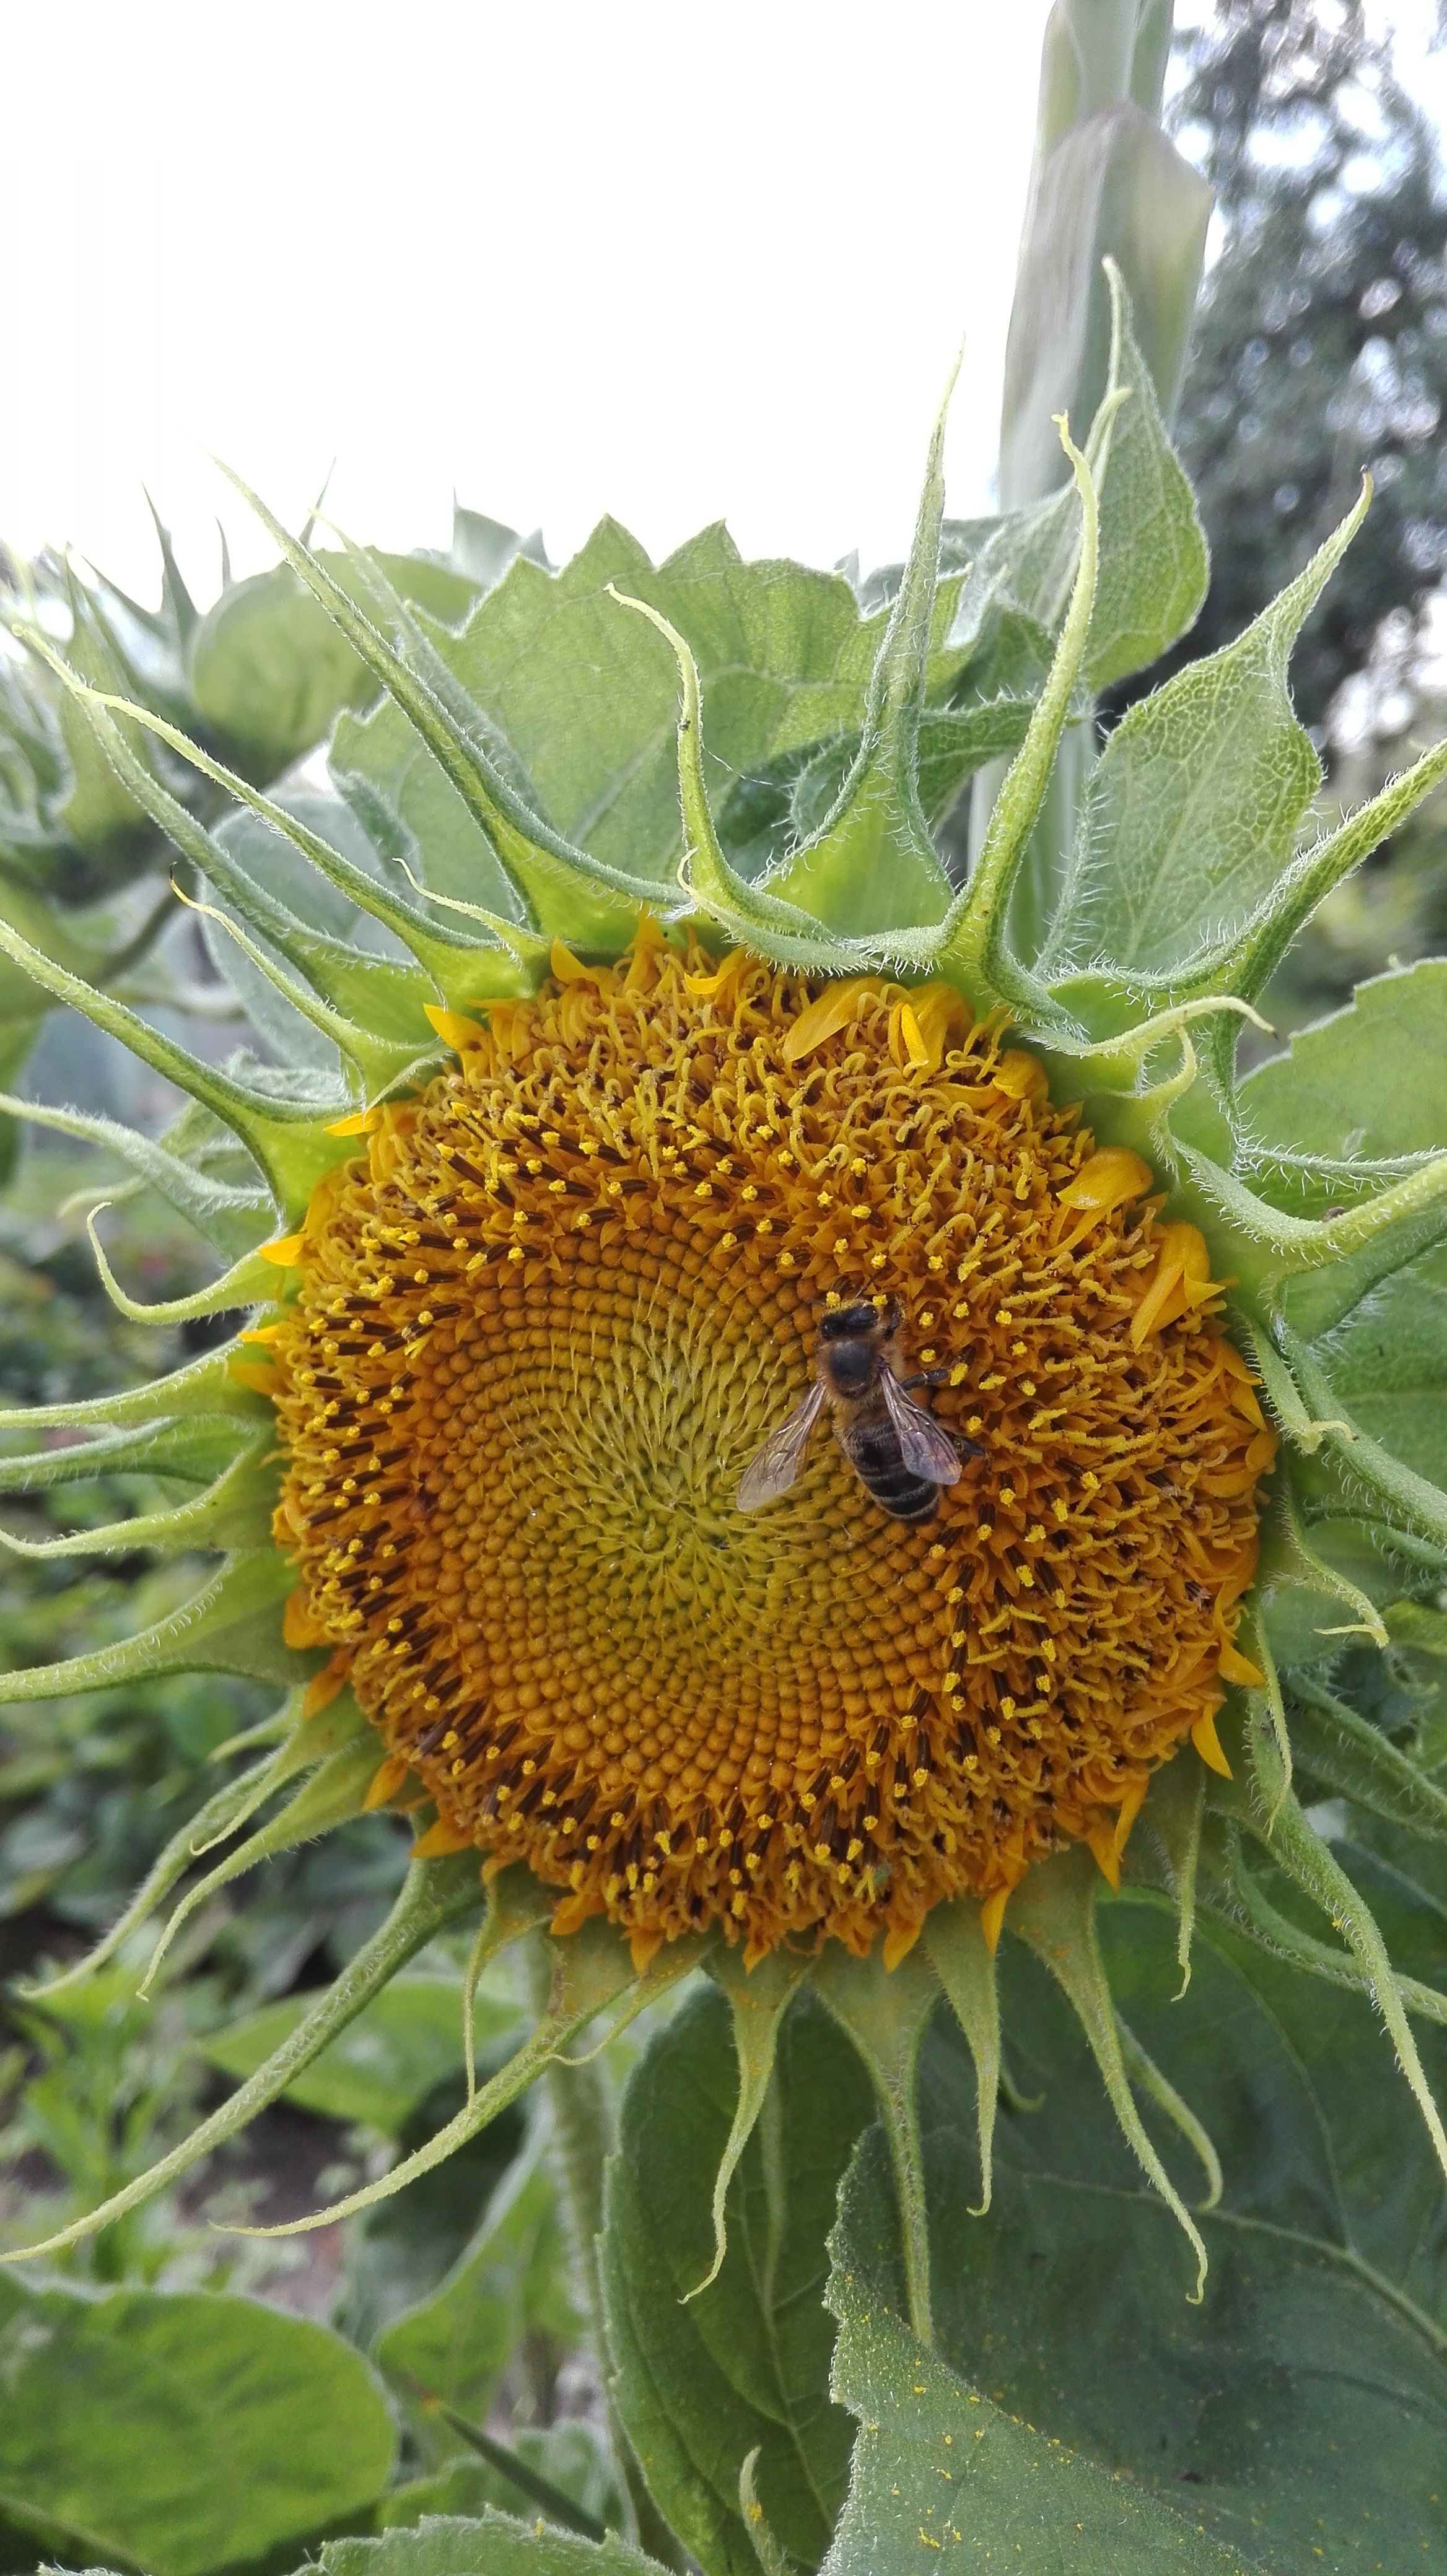
nature, plant, field, flower, produce, botany, flora, sunflower, bee, thistle, vegetarian food, flowering plant, daisy family, asterales, sunflower seed, annual plant, land plant